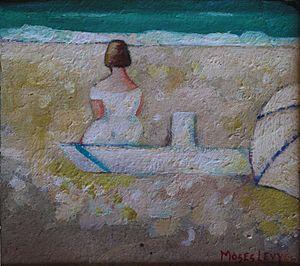
Moses Levy, né le 3 février 1885 à Tunis et mort le 2 avril 1968 à Viareggio, est un peintre et graveur italo-britannique originaire de Tunisie. Il est l'un des pionniers du genre en Tunisie et l'un des précurseurs du courant de l'École de Tunis.